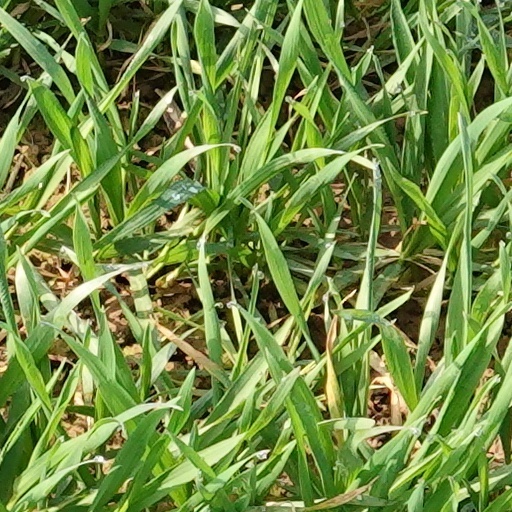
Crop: wheat